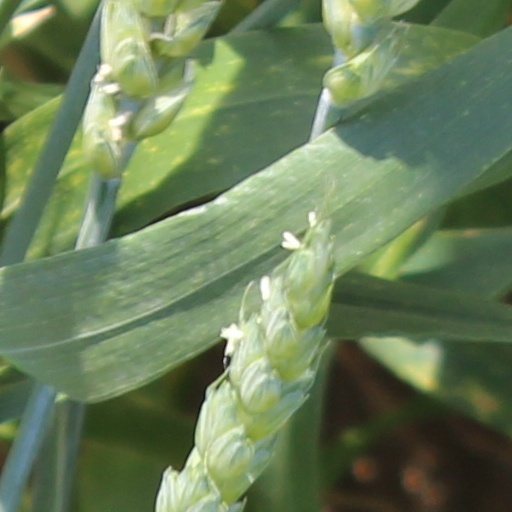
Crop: wheat